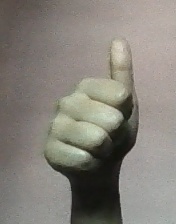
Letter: aleff